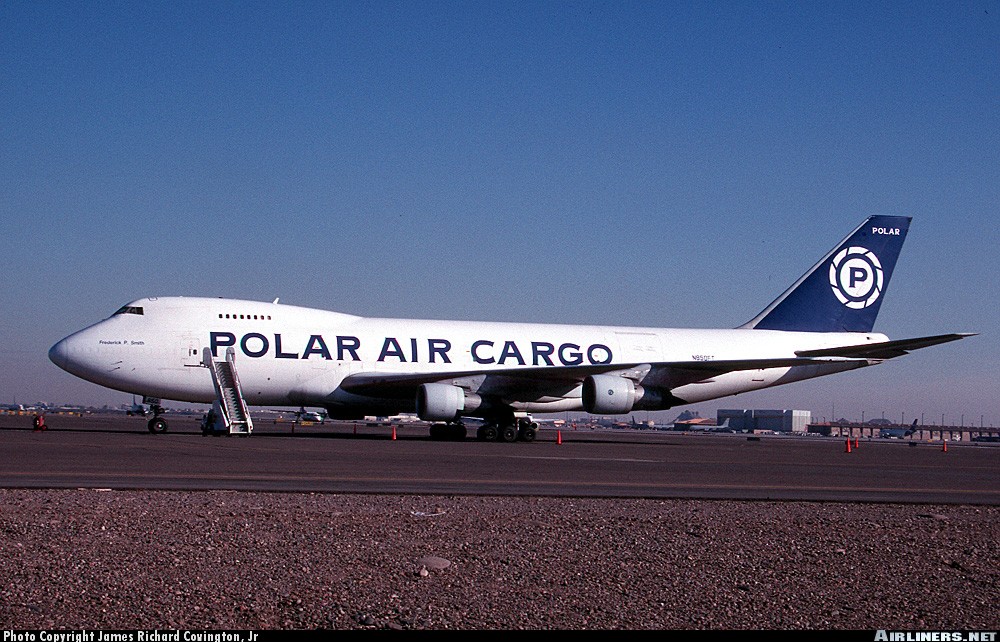
Vehicle type: Planes